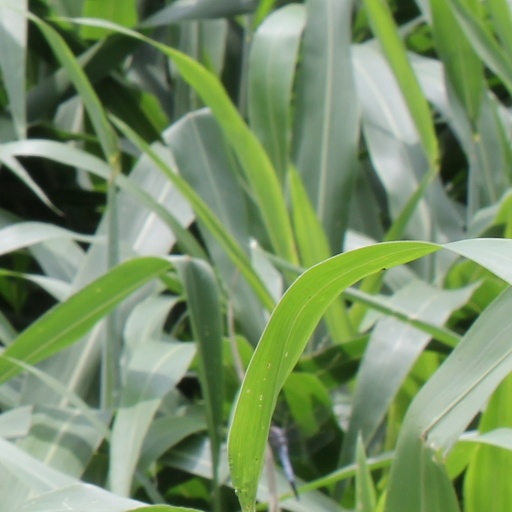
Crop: sorghum